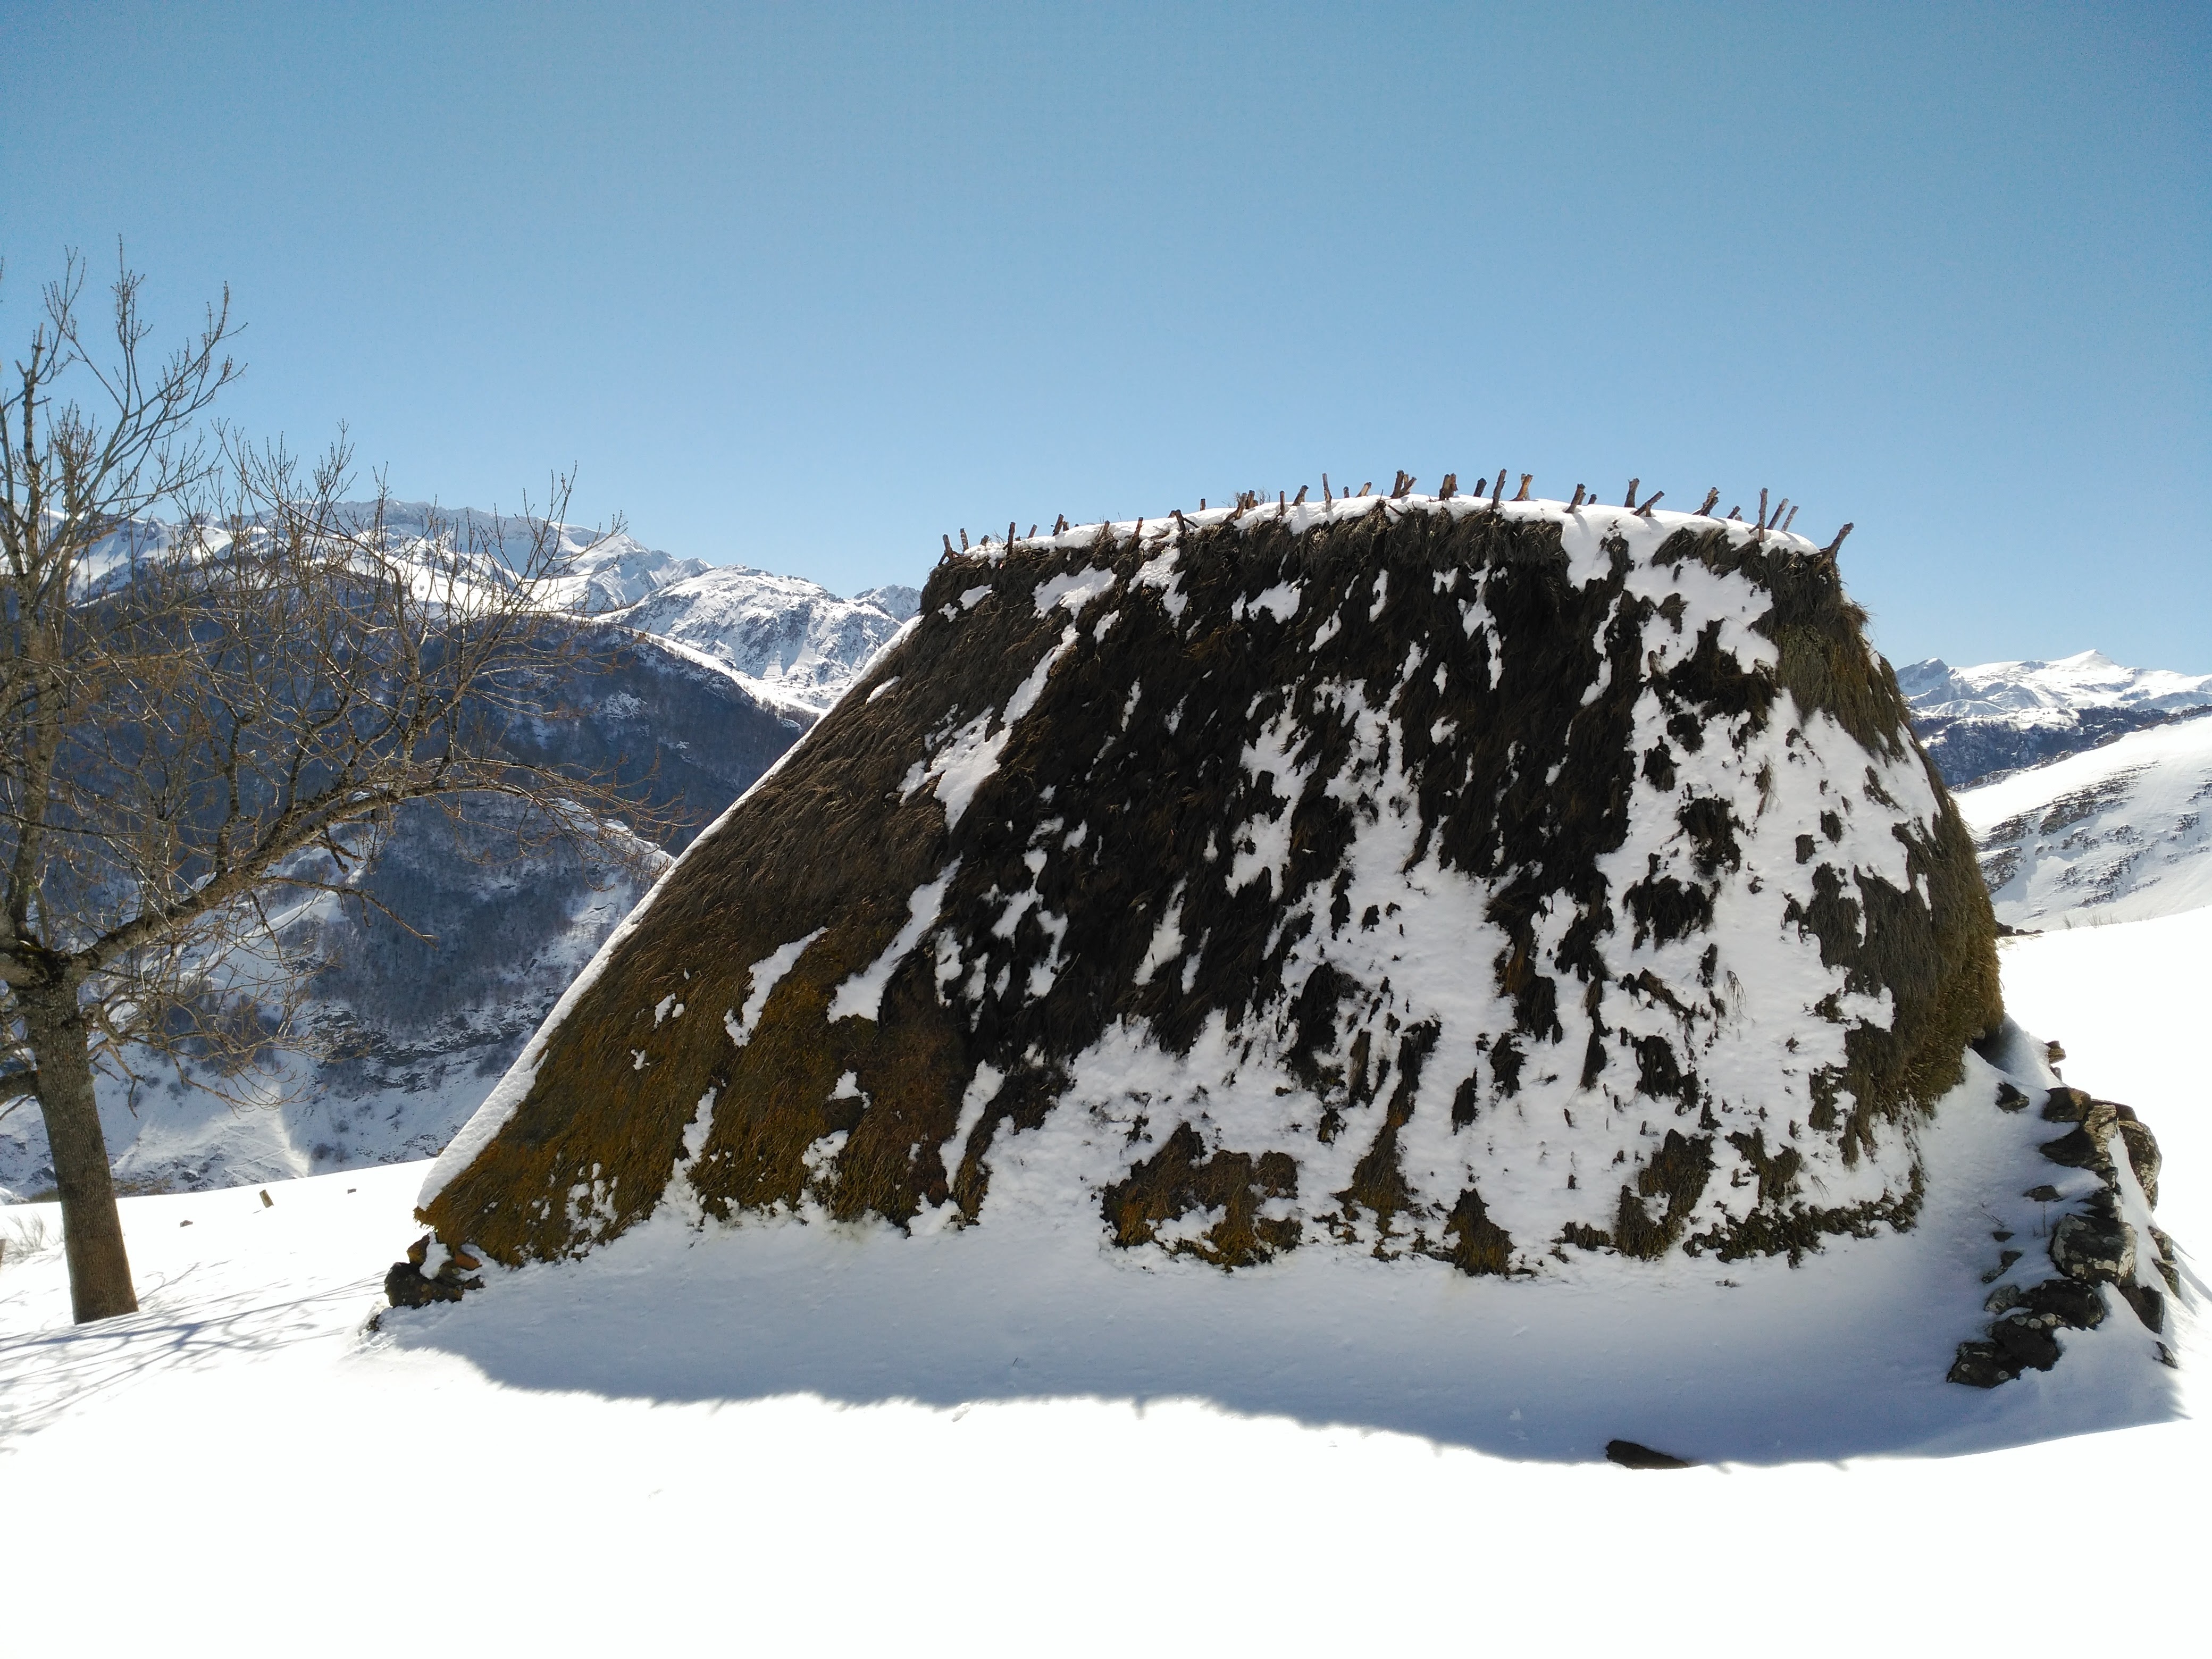
mountain, snow, winter, sun, mountain range, ice, weather, arctic, season, ridge, alps, piste, asturias, somiedo, teito, mountainous landforms, geological phenomenon